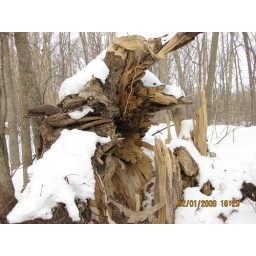
Inside fallen tree by softball field